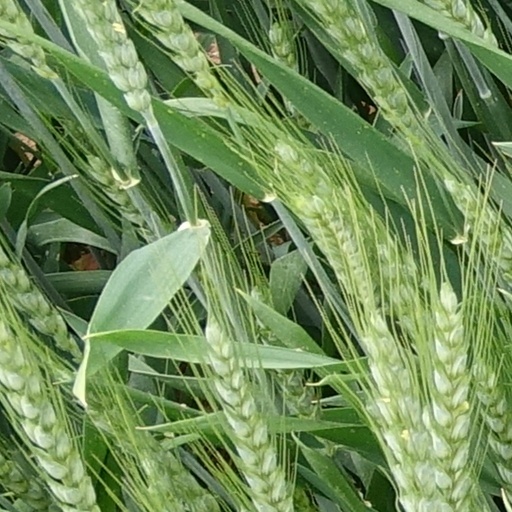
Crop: wheat